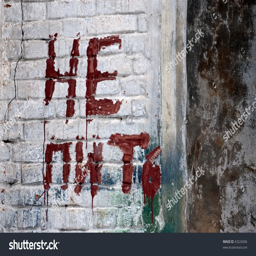
do not drink graffiti on a ruined wall